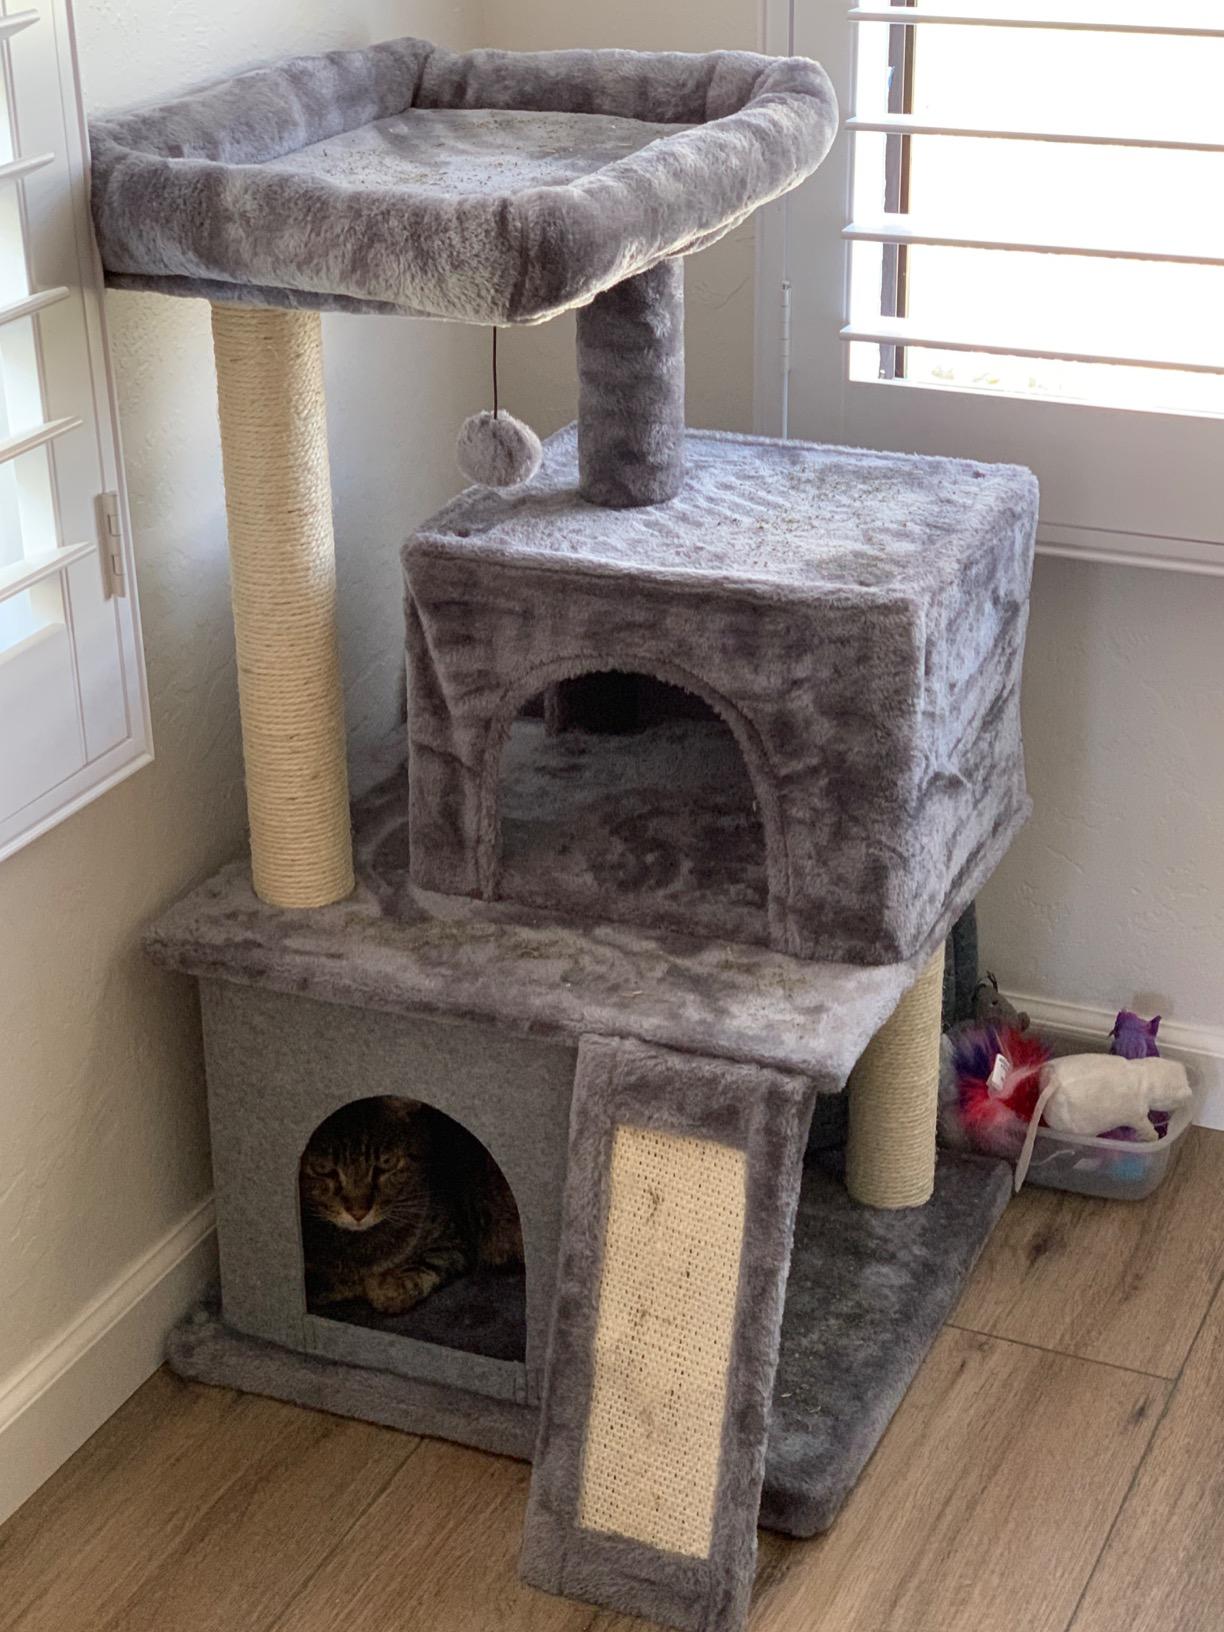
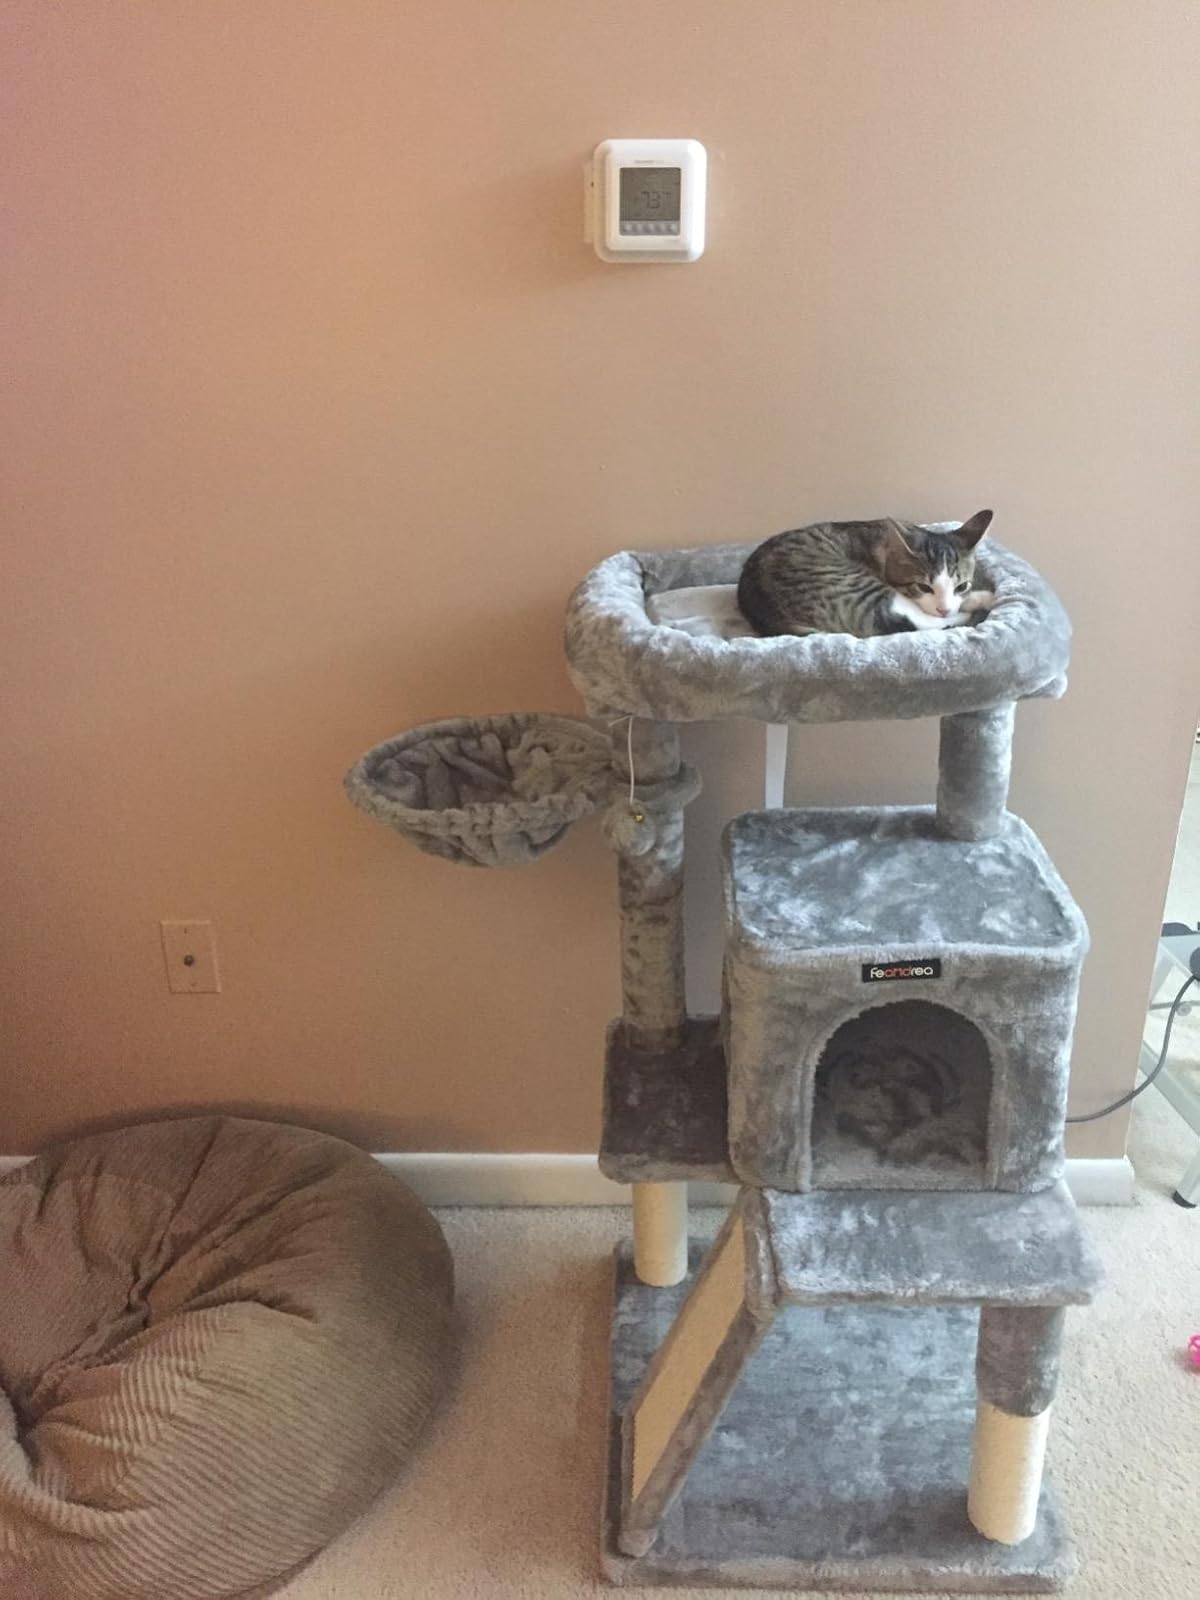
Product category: items_cat tree
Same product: no